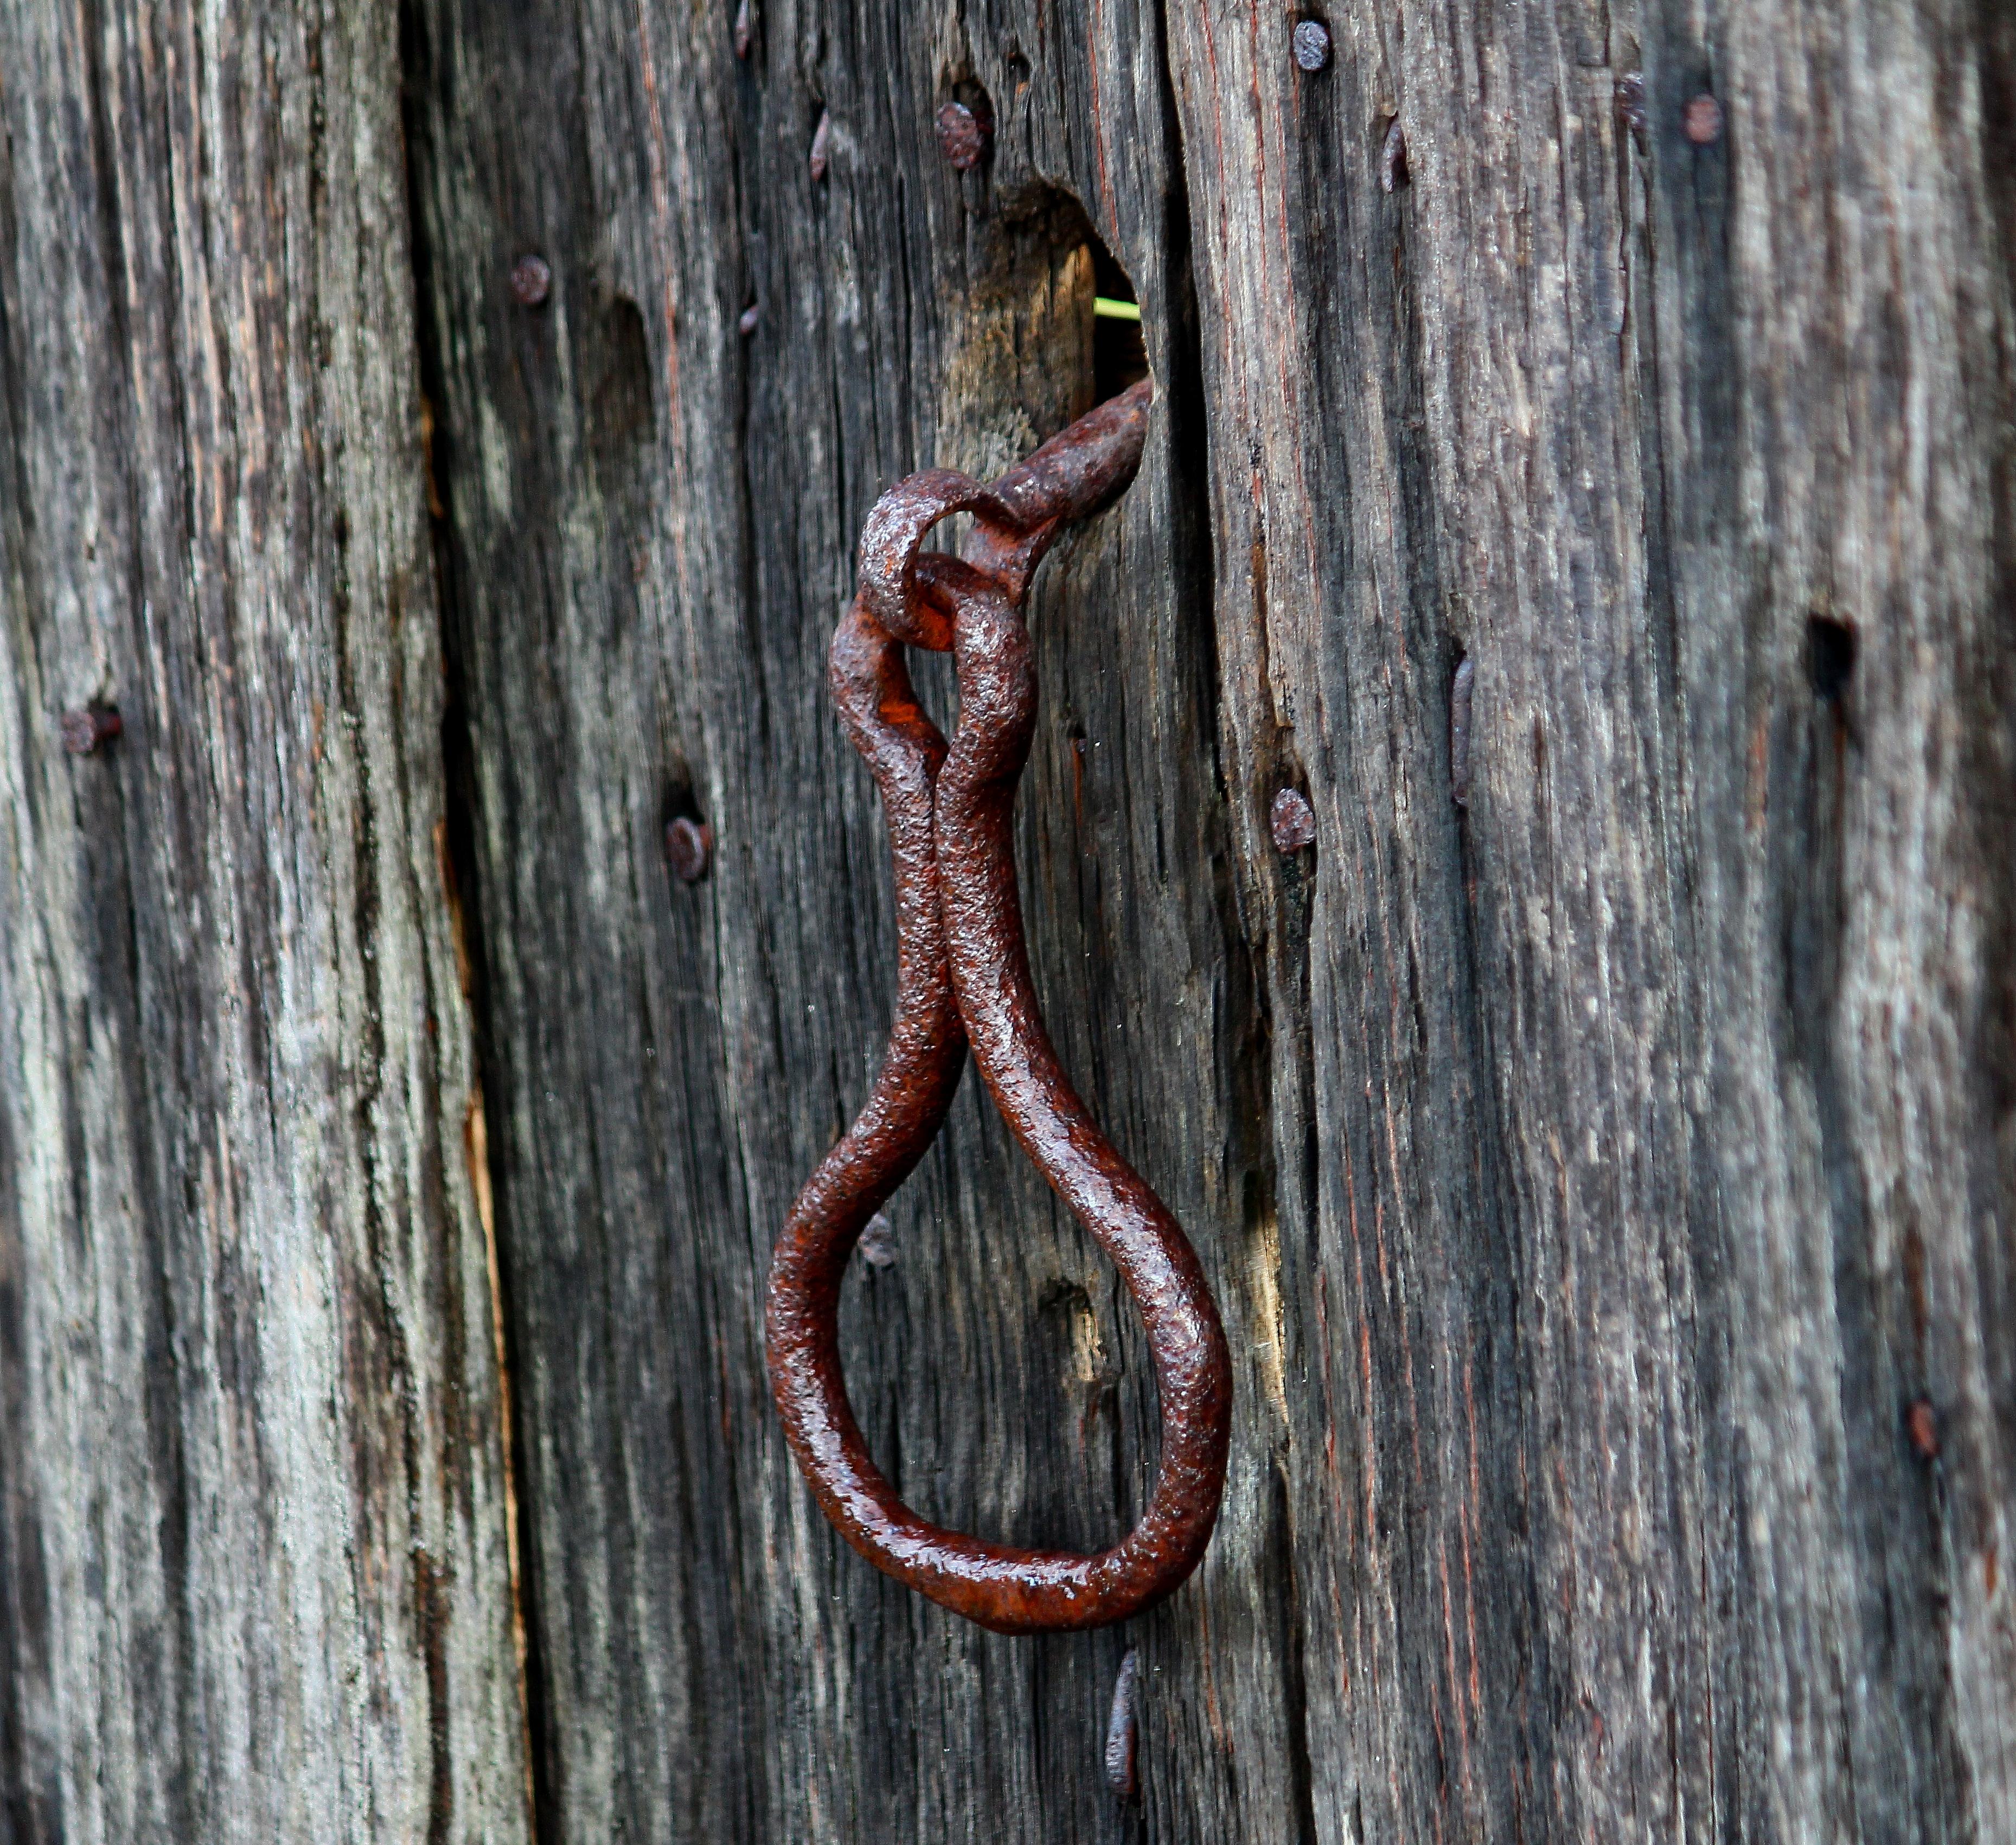
wood, wildlife, reptile, fauna, snake, vertebrate, serpent, ggl1, gaby1, varios, some, canon550d, scaled reptile